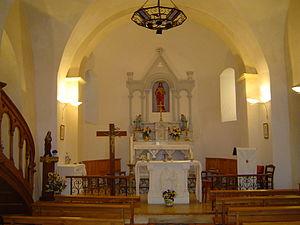
Photo prise à Saint-Étienne-le-Laus
Benoîte Rencurel est une bergère à qui la Vierge Marie est apparue en 1664. Les apparitions de Notre-Dame du Laus dans le diocèse de Gap auraient duré 54 ans, un record dans l'histoire des apparitions mariales. Ces apparitions ont été reconnues officiellement par l’Église catholique le 4 mai 2008 et Benoîte Rencurel, dont le procès en béatification est ouvert, a été reconnue « vénérable » par le pape Benoît XVI le 3 avril 2009.